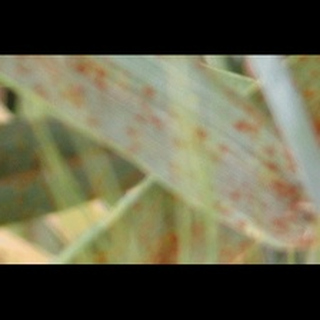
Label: wheat_brown_rust